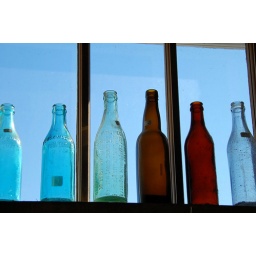
Old bottles in one of the many antique shops located in Nanton Alberta, home of the antique and art walk